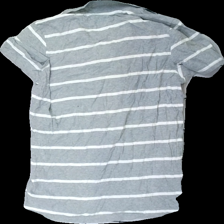
View: back
Type: Shirt
Category: Men
Brand: Hollister (Abercomb & Fitch)
Colors: Grey, White
Material: 100% cotton
Pattern: Striped
Cut: Regular, Cropped
Size: XL
Stains: Minor
Damage: holes
Damage location: top right
Price range: 50-100
Recommended usage: Export
Comment: washed out